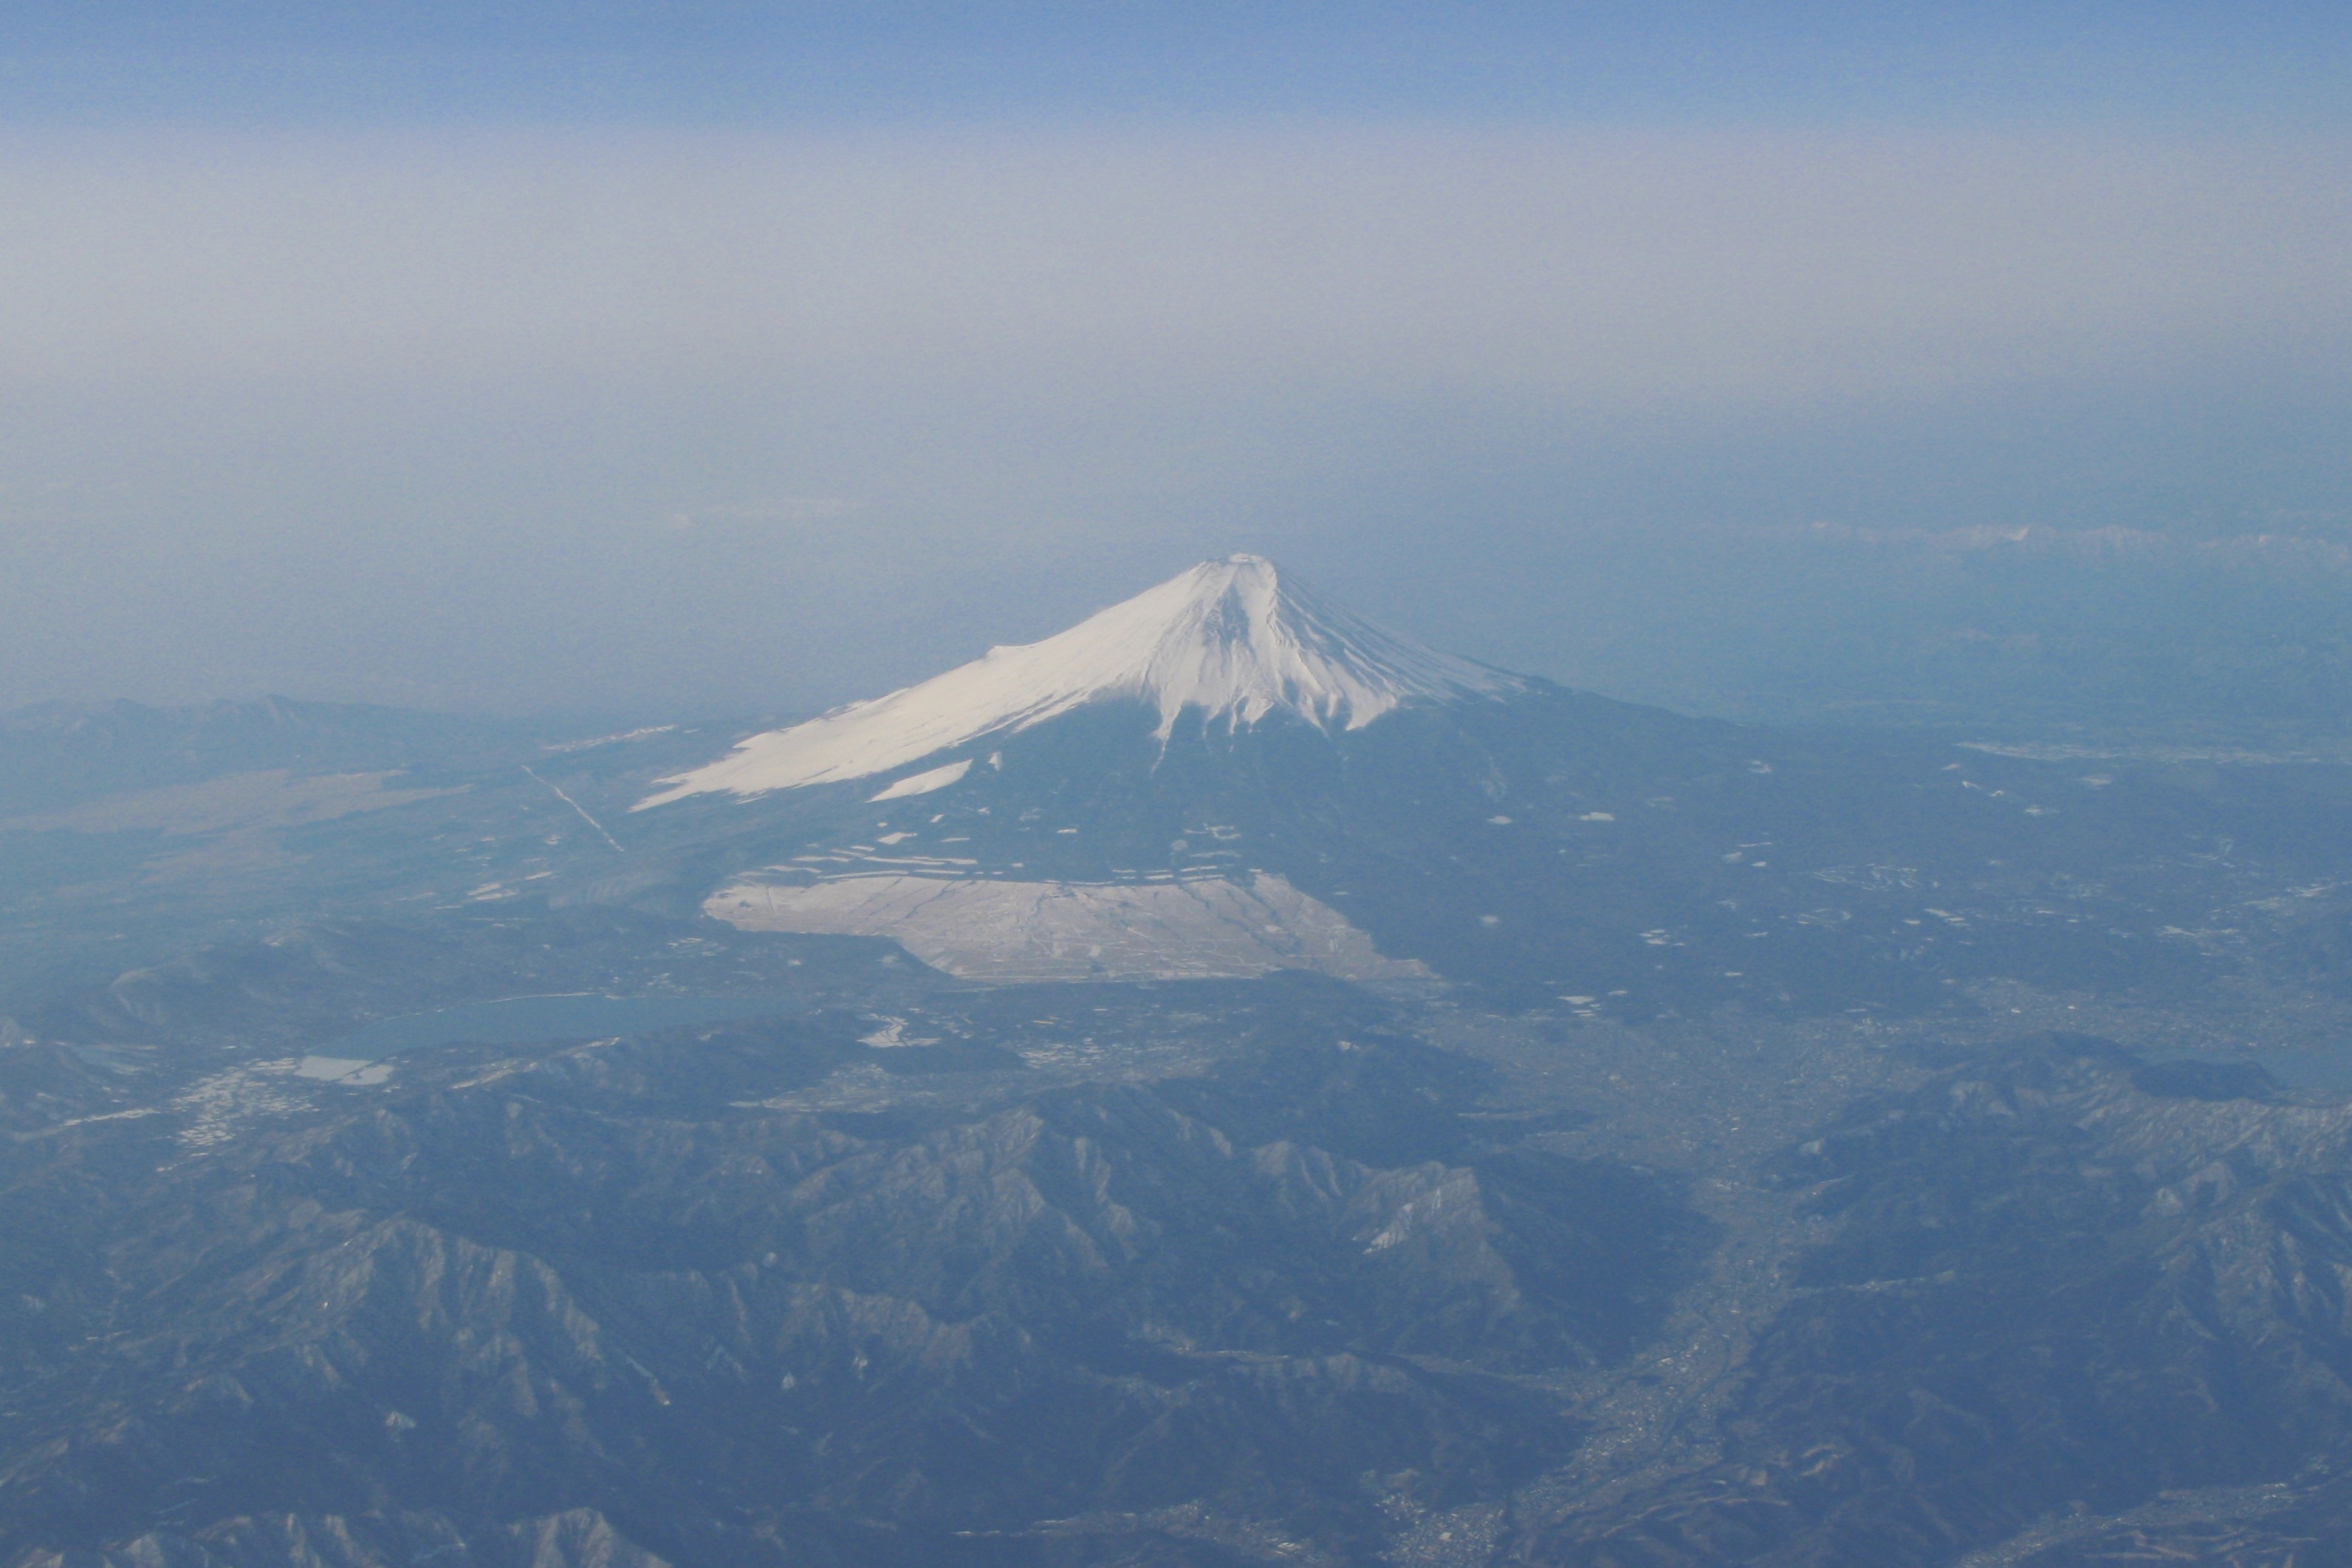
landscape, mountain, cloud, hill, mountain range, high, flight, ridge, plain, summit, alps, plateau, hires, fuji, views, hi, res, powershotg7, canong7, landform, stratovolcano, aerial photography, geographical feature, atmospheric phenomenon, atmosphere of earth, mountainous landforms, volcanic landform, shield volcano